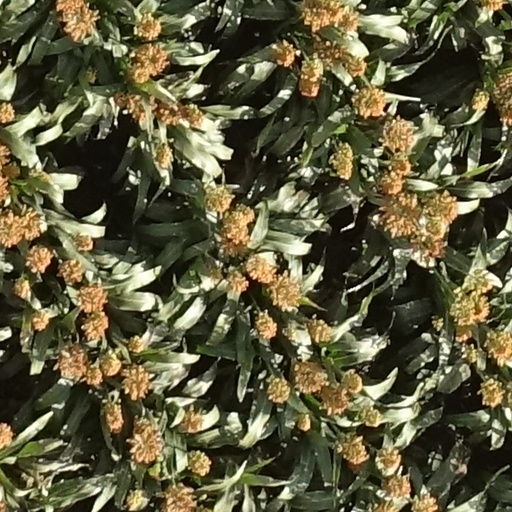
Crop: sorghum